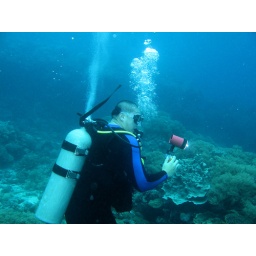
Diving Limasawa Island.  First dive in a cove, 2nd dive a wall dive into an underwater canyon about 80-100 feet deep.